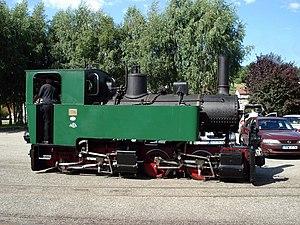
Abreschviller, comm. du dép. de la Moselle, France (région Lorraine). Train touristique (ancien chemin de fer forestier). Locomotive à vapeur Mallet (Maschinenfabrik Heilbronn) n°476, de 1906.
Le pays de Sarrebourg est un pays LOADDT constitué en syndicat mixte et une région naturelle du département français de la Moselle, en région Grand-Est, plus précisément dans la région historique et culturelle de Lorraine. Il a pour chef-lieu la ville de Sarrebourg.
La liste des locomotives protégées aux monuments historiques, recense les locomotives de France classées ou inscrites aux monuments historiques.
Le chemin de fer forestier d'Abreschviller est un ancien réseau ferroviaire destiné à l'exploitation de la forêt d'Abreschviller, dans le massif des Vosges, en Moselle.